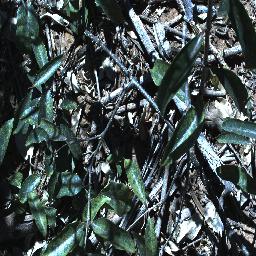
Label: rubber_vine